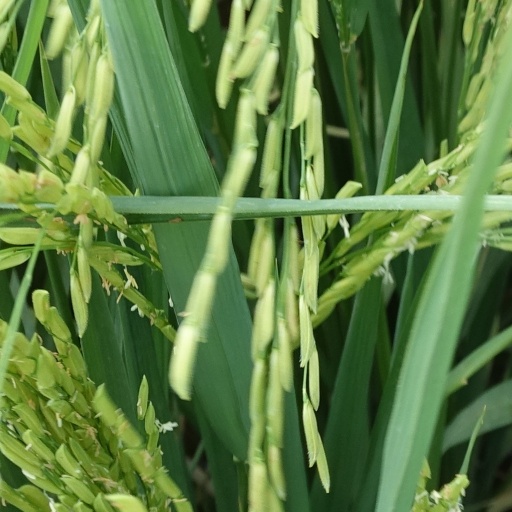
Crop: rice